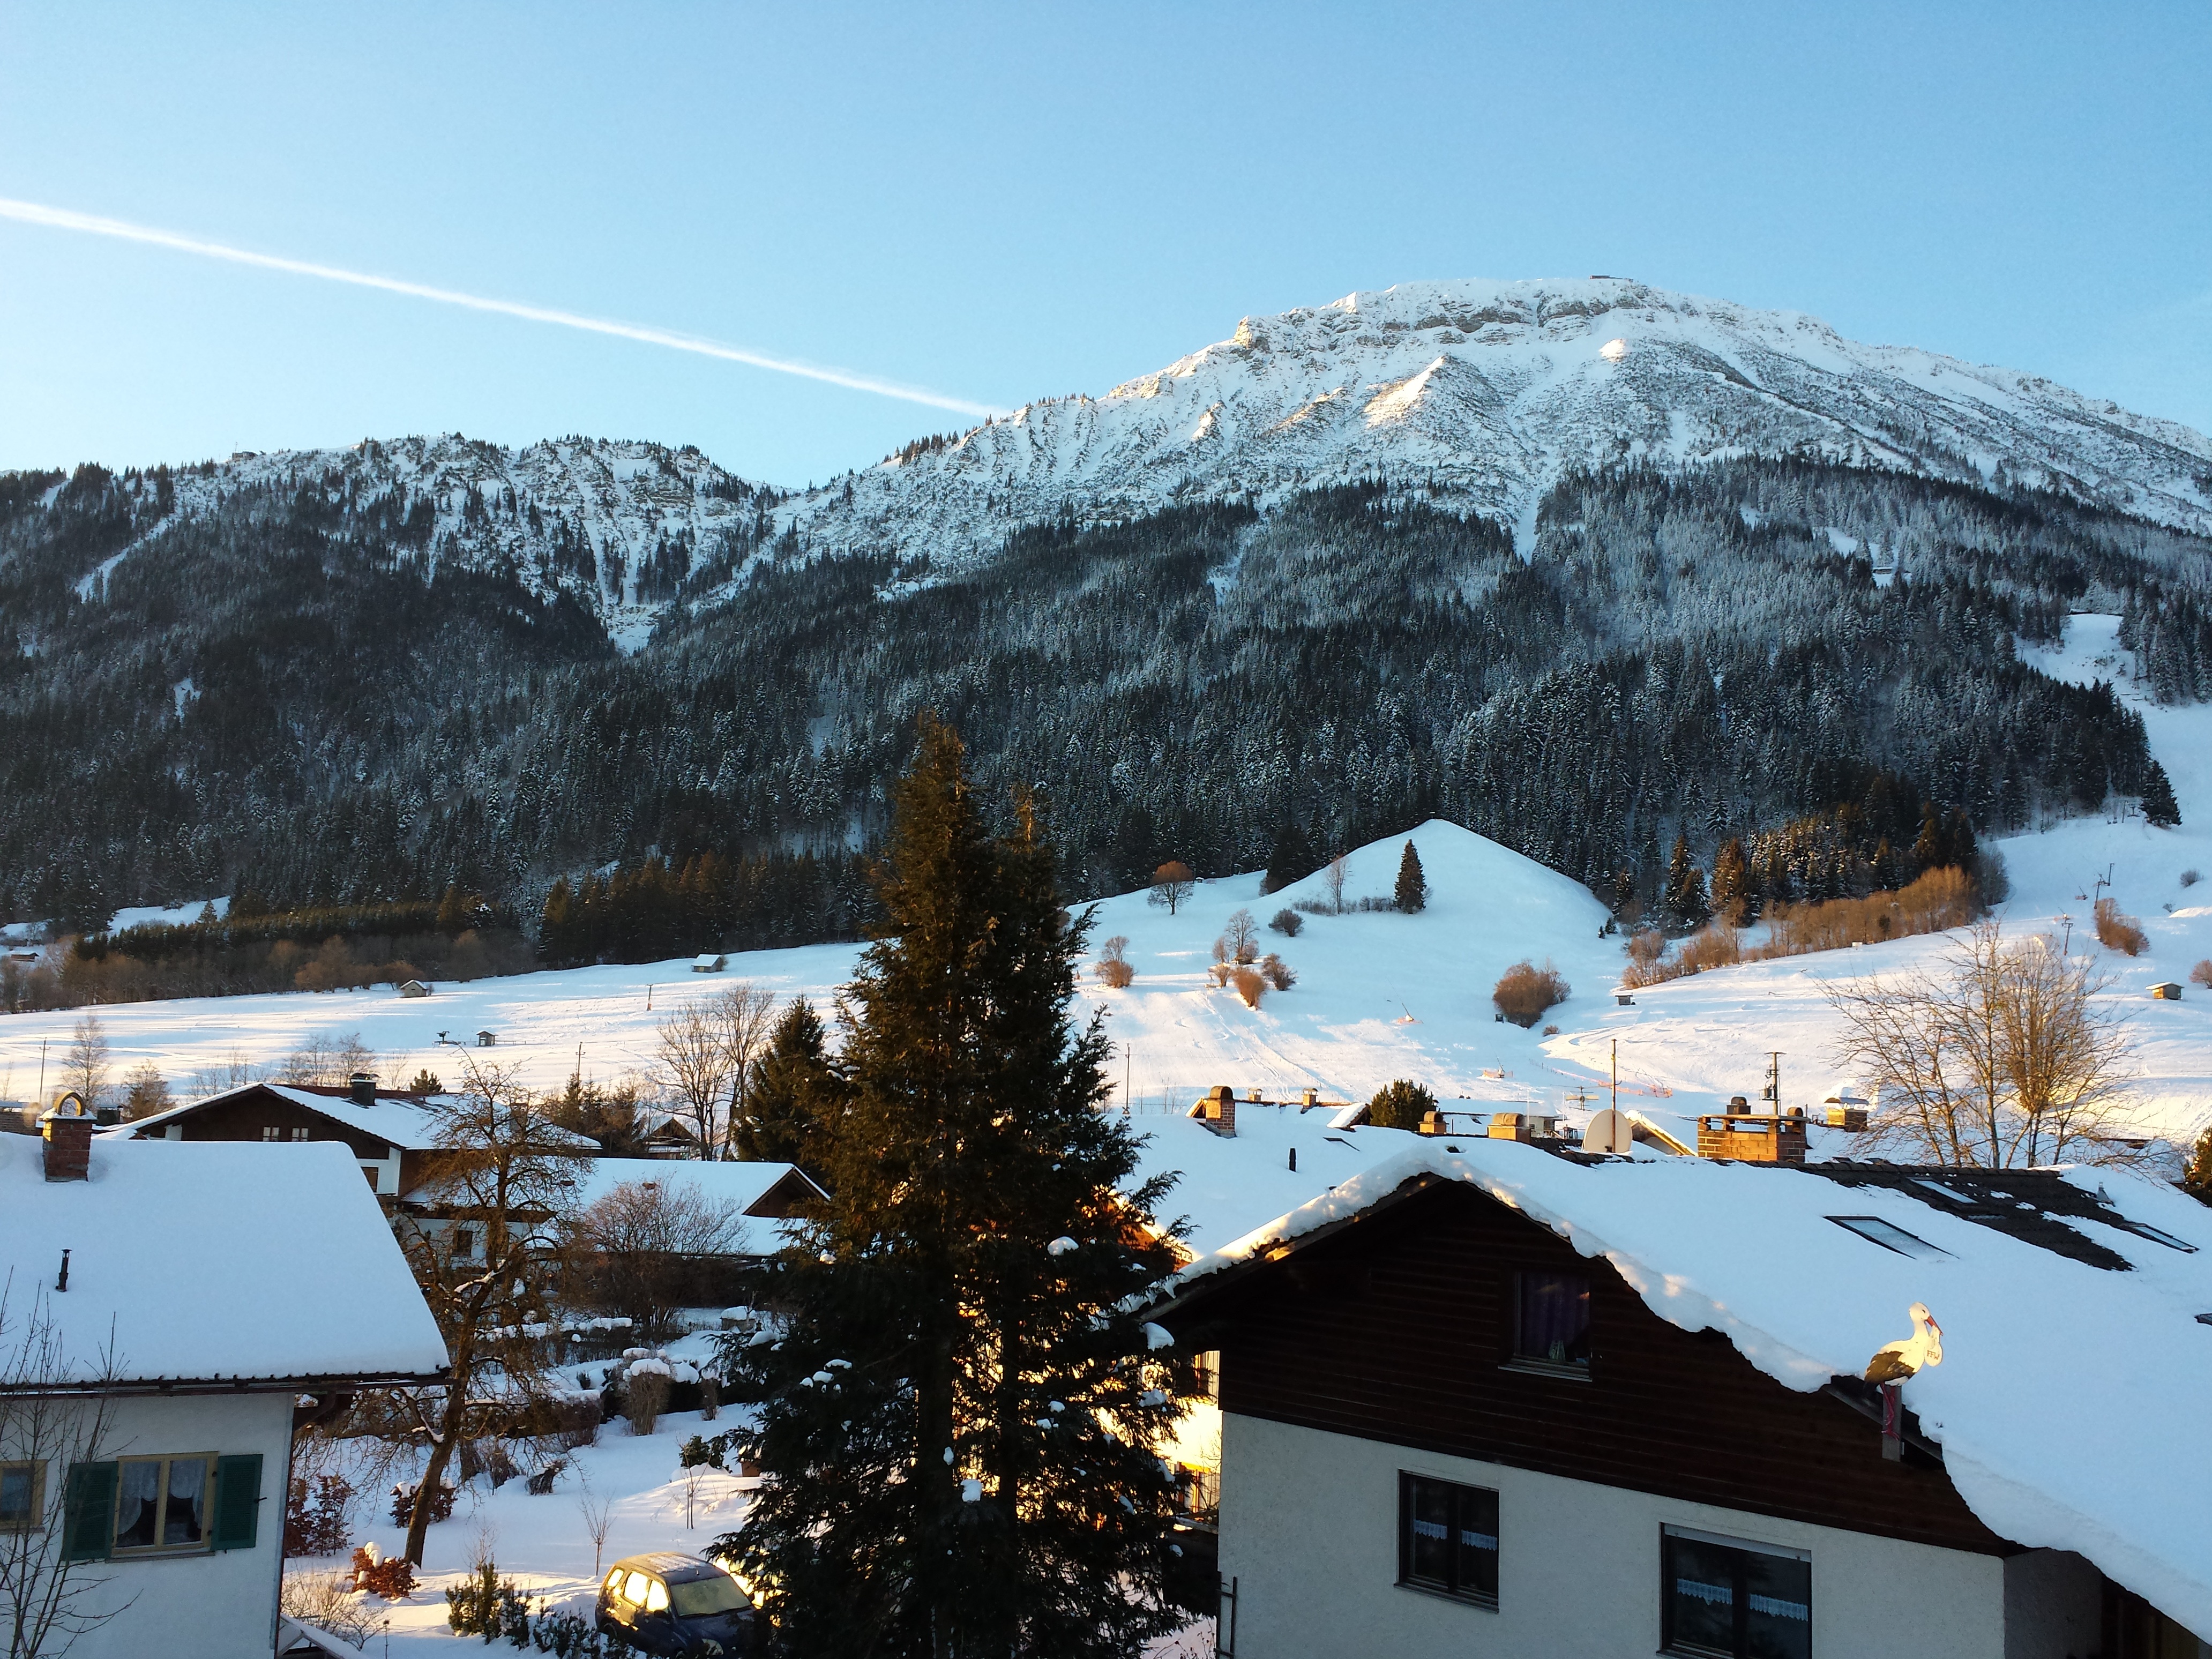
landscape, mountain, snow, winter, mountain range, weather, snowy, season, winter sport, resort, mountains, alps, ski, bavaria, wintry, piste, ski equipment, mountainous landforms, geological phenomenon